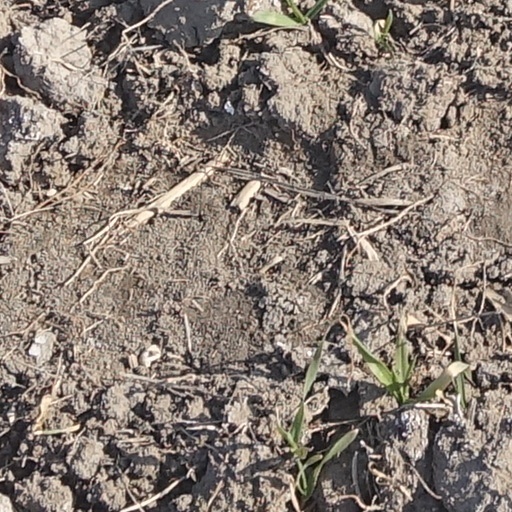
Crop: wheat